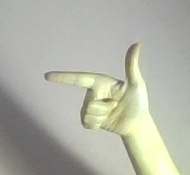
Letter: yaa